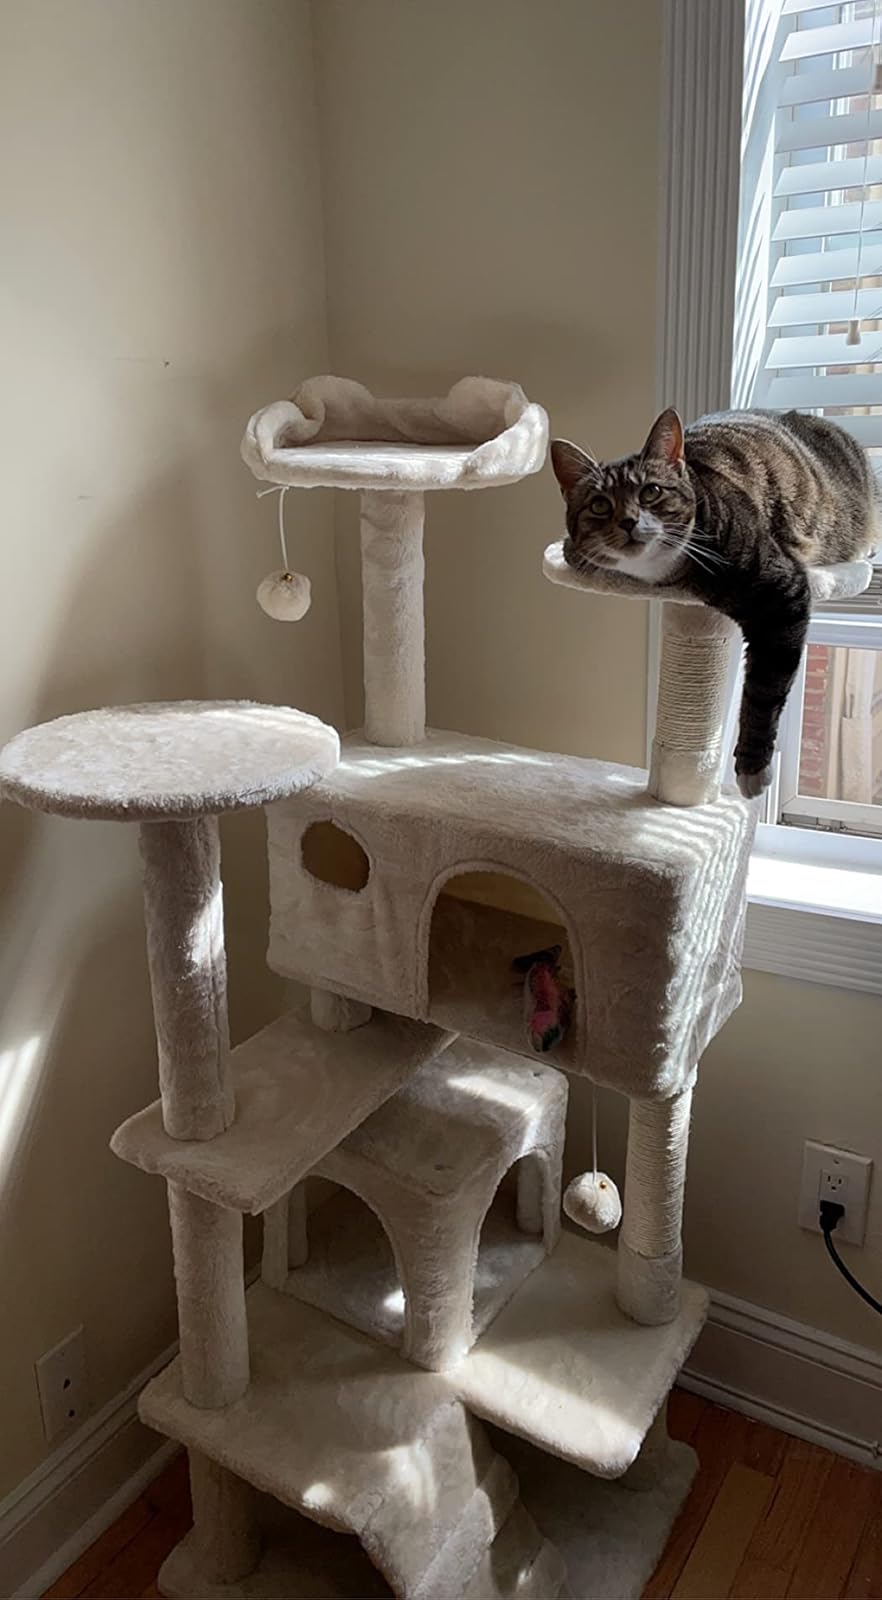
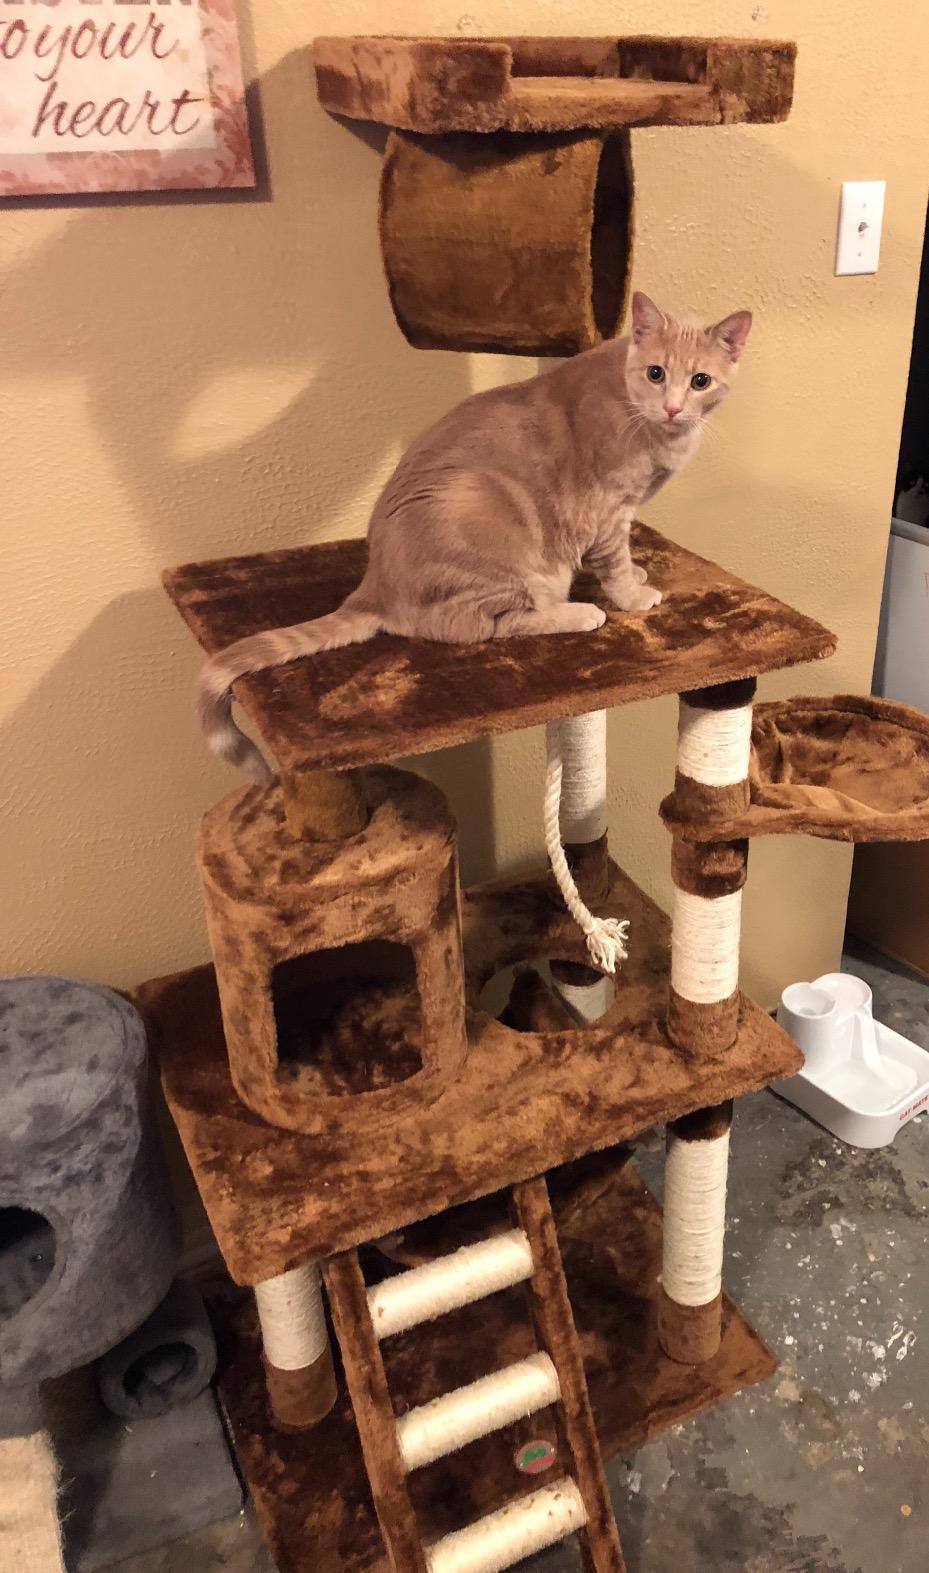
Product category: items_cat tree
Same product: no